Pelayo Curvo

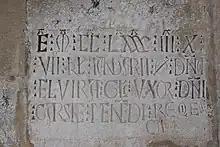
Tombstone of Pelayo's granddaughter, in Alcobaça

Pelayo was a son of Fernando Yáñez. His wife was María Garcés. In the "Livro Velho de Linhagens", she is called María Marañón. According to the "Historia Compostellana", she was a niece of Archbishop Diego Gelmírez. Together they had four children: Gonzalo Páes, Sancha Páes, María Páes and Teresa Páes. According to the "Livro de Linhagens" of Pedro de Barcelos, the troubadour Pedro Rodríguez de Palmeira died of love for María Páes.